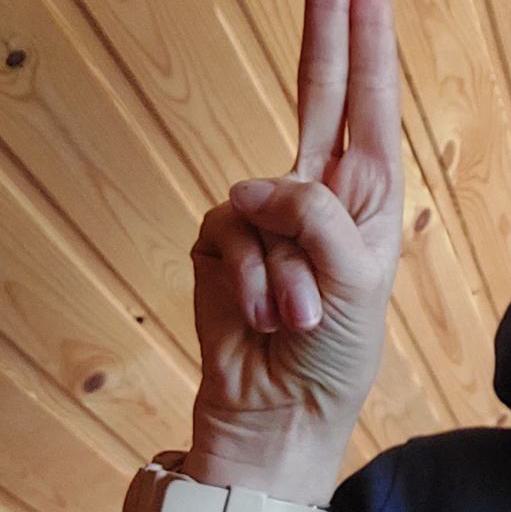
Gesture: two_up